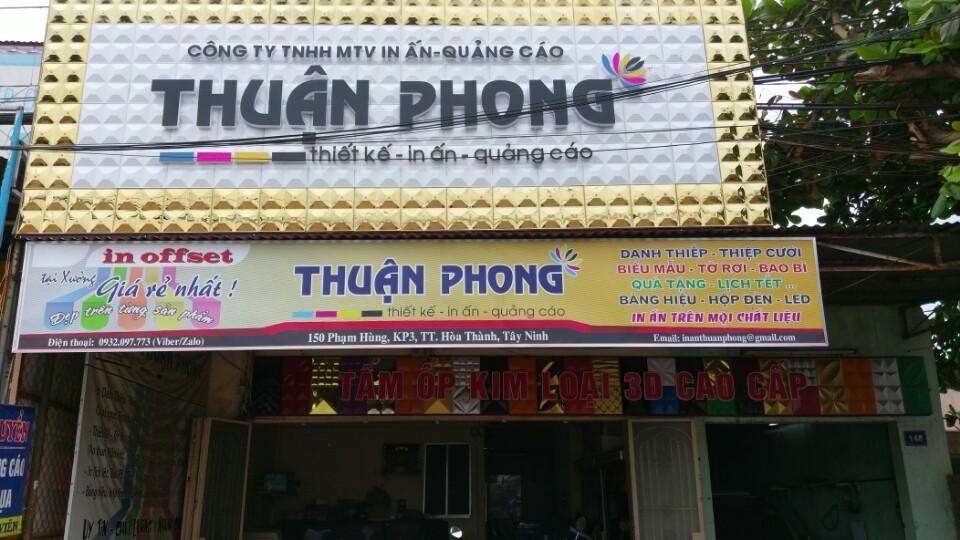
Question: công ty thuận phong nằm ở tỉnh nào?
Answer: tỉnh tây ninh